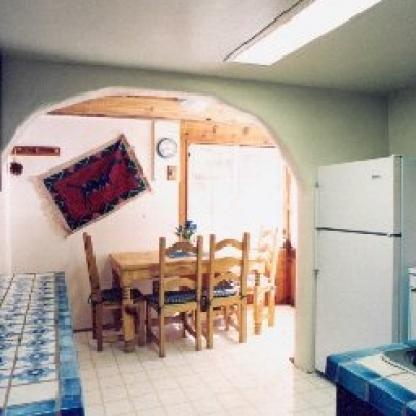
Scene: Indoor